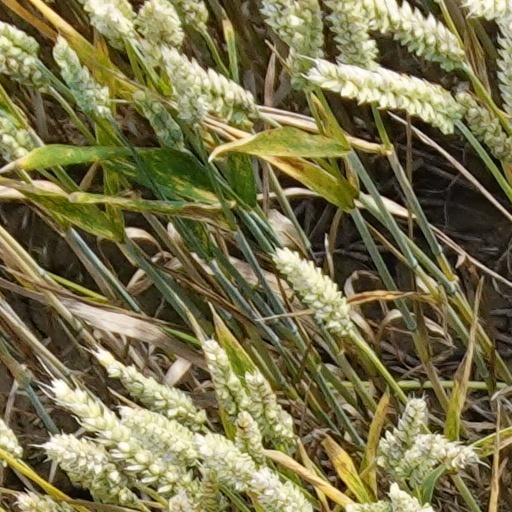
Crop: wheat